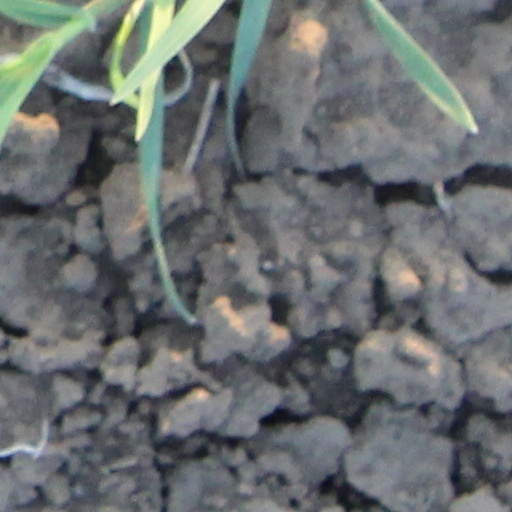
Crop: wheat